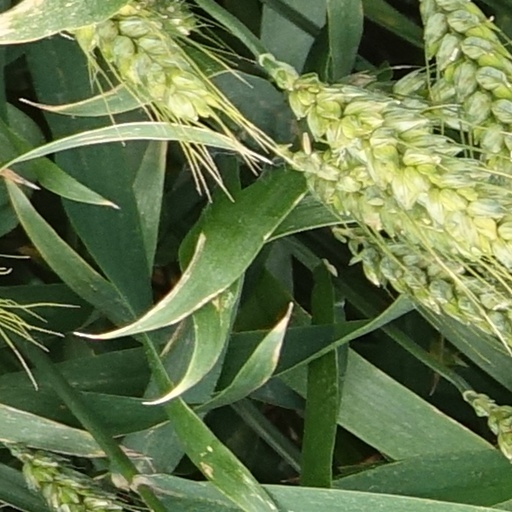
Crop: wheat